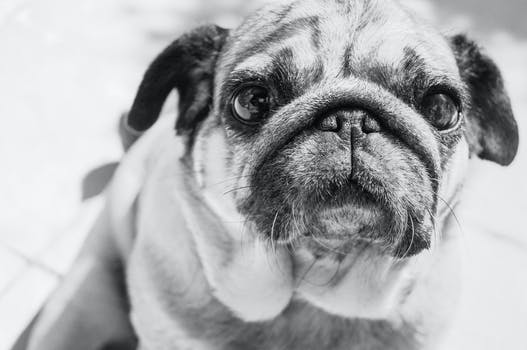
Label: No Watermark